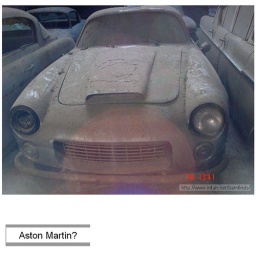
All cars were found in a Portugal barn that had been welded shut. for years.